Poecilia wingei

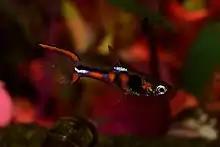
"Poecilia wingei" collected from the Campoma bridge location in Venezuela by Phil Voisin (Philderodez)

The first population of "Poecilia" to be given the name "Poecilia wingei" was discovered in 2005 in the Campoma region of Venezuela by Fred Poeser and Michael Kempkes. This population of "P. wingei" can be found in Laguna Campoma and in the lagoon's connected streams.